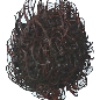
Label: rambutan